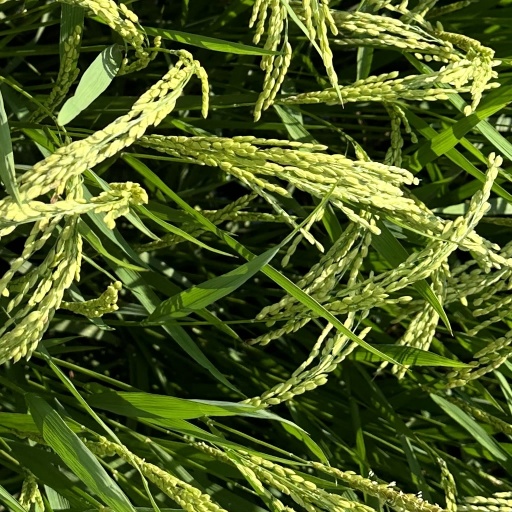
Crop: rice